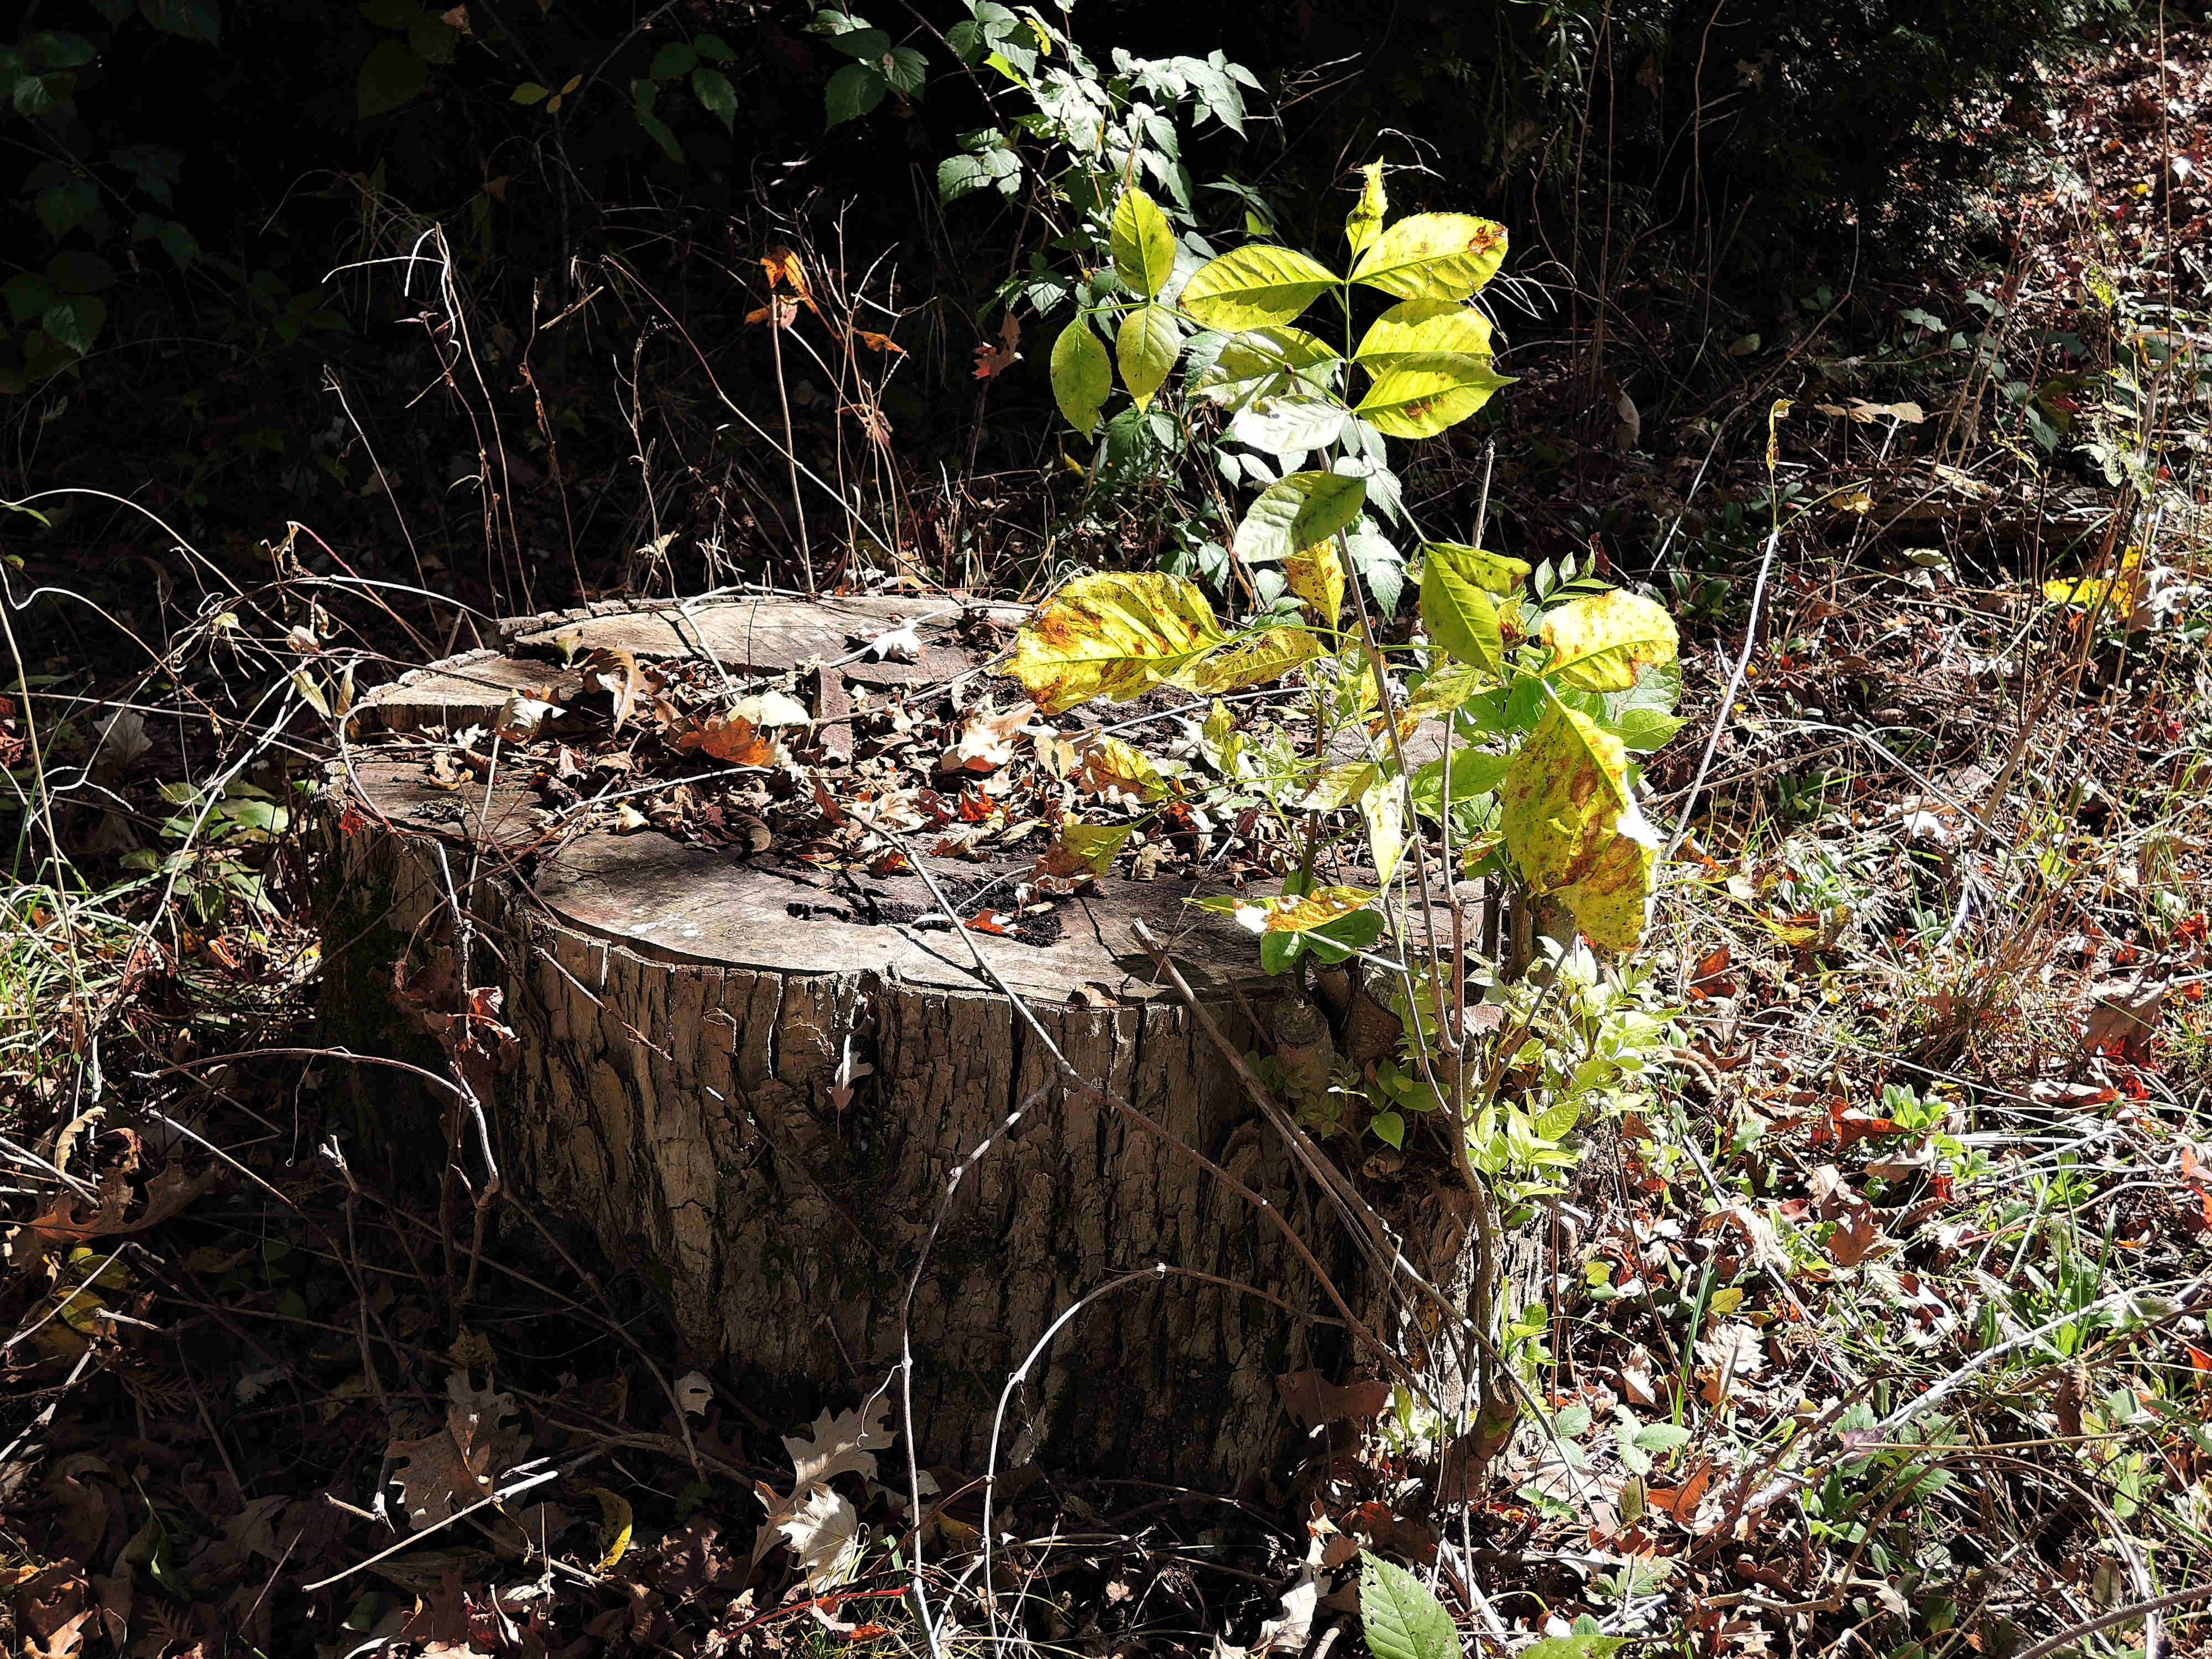
tree, nature, forest, plant, leaf, flower, pond, stream, autumn, backyard, soil, botany, garden, flora, outdoors, woods, shrub, woodland, tree stump, yard, large tree, trail path